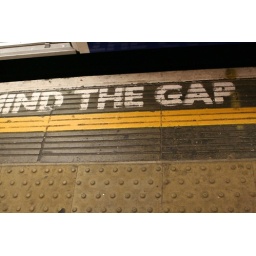
MIND THE GAP sign on floor in London subway in Aug. 2006.